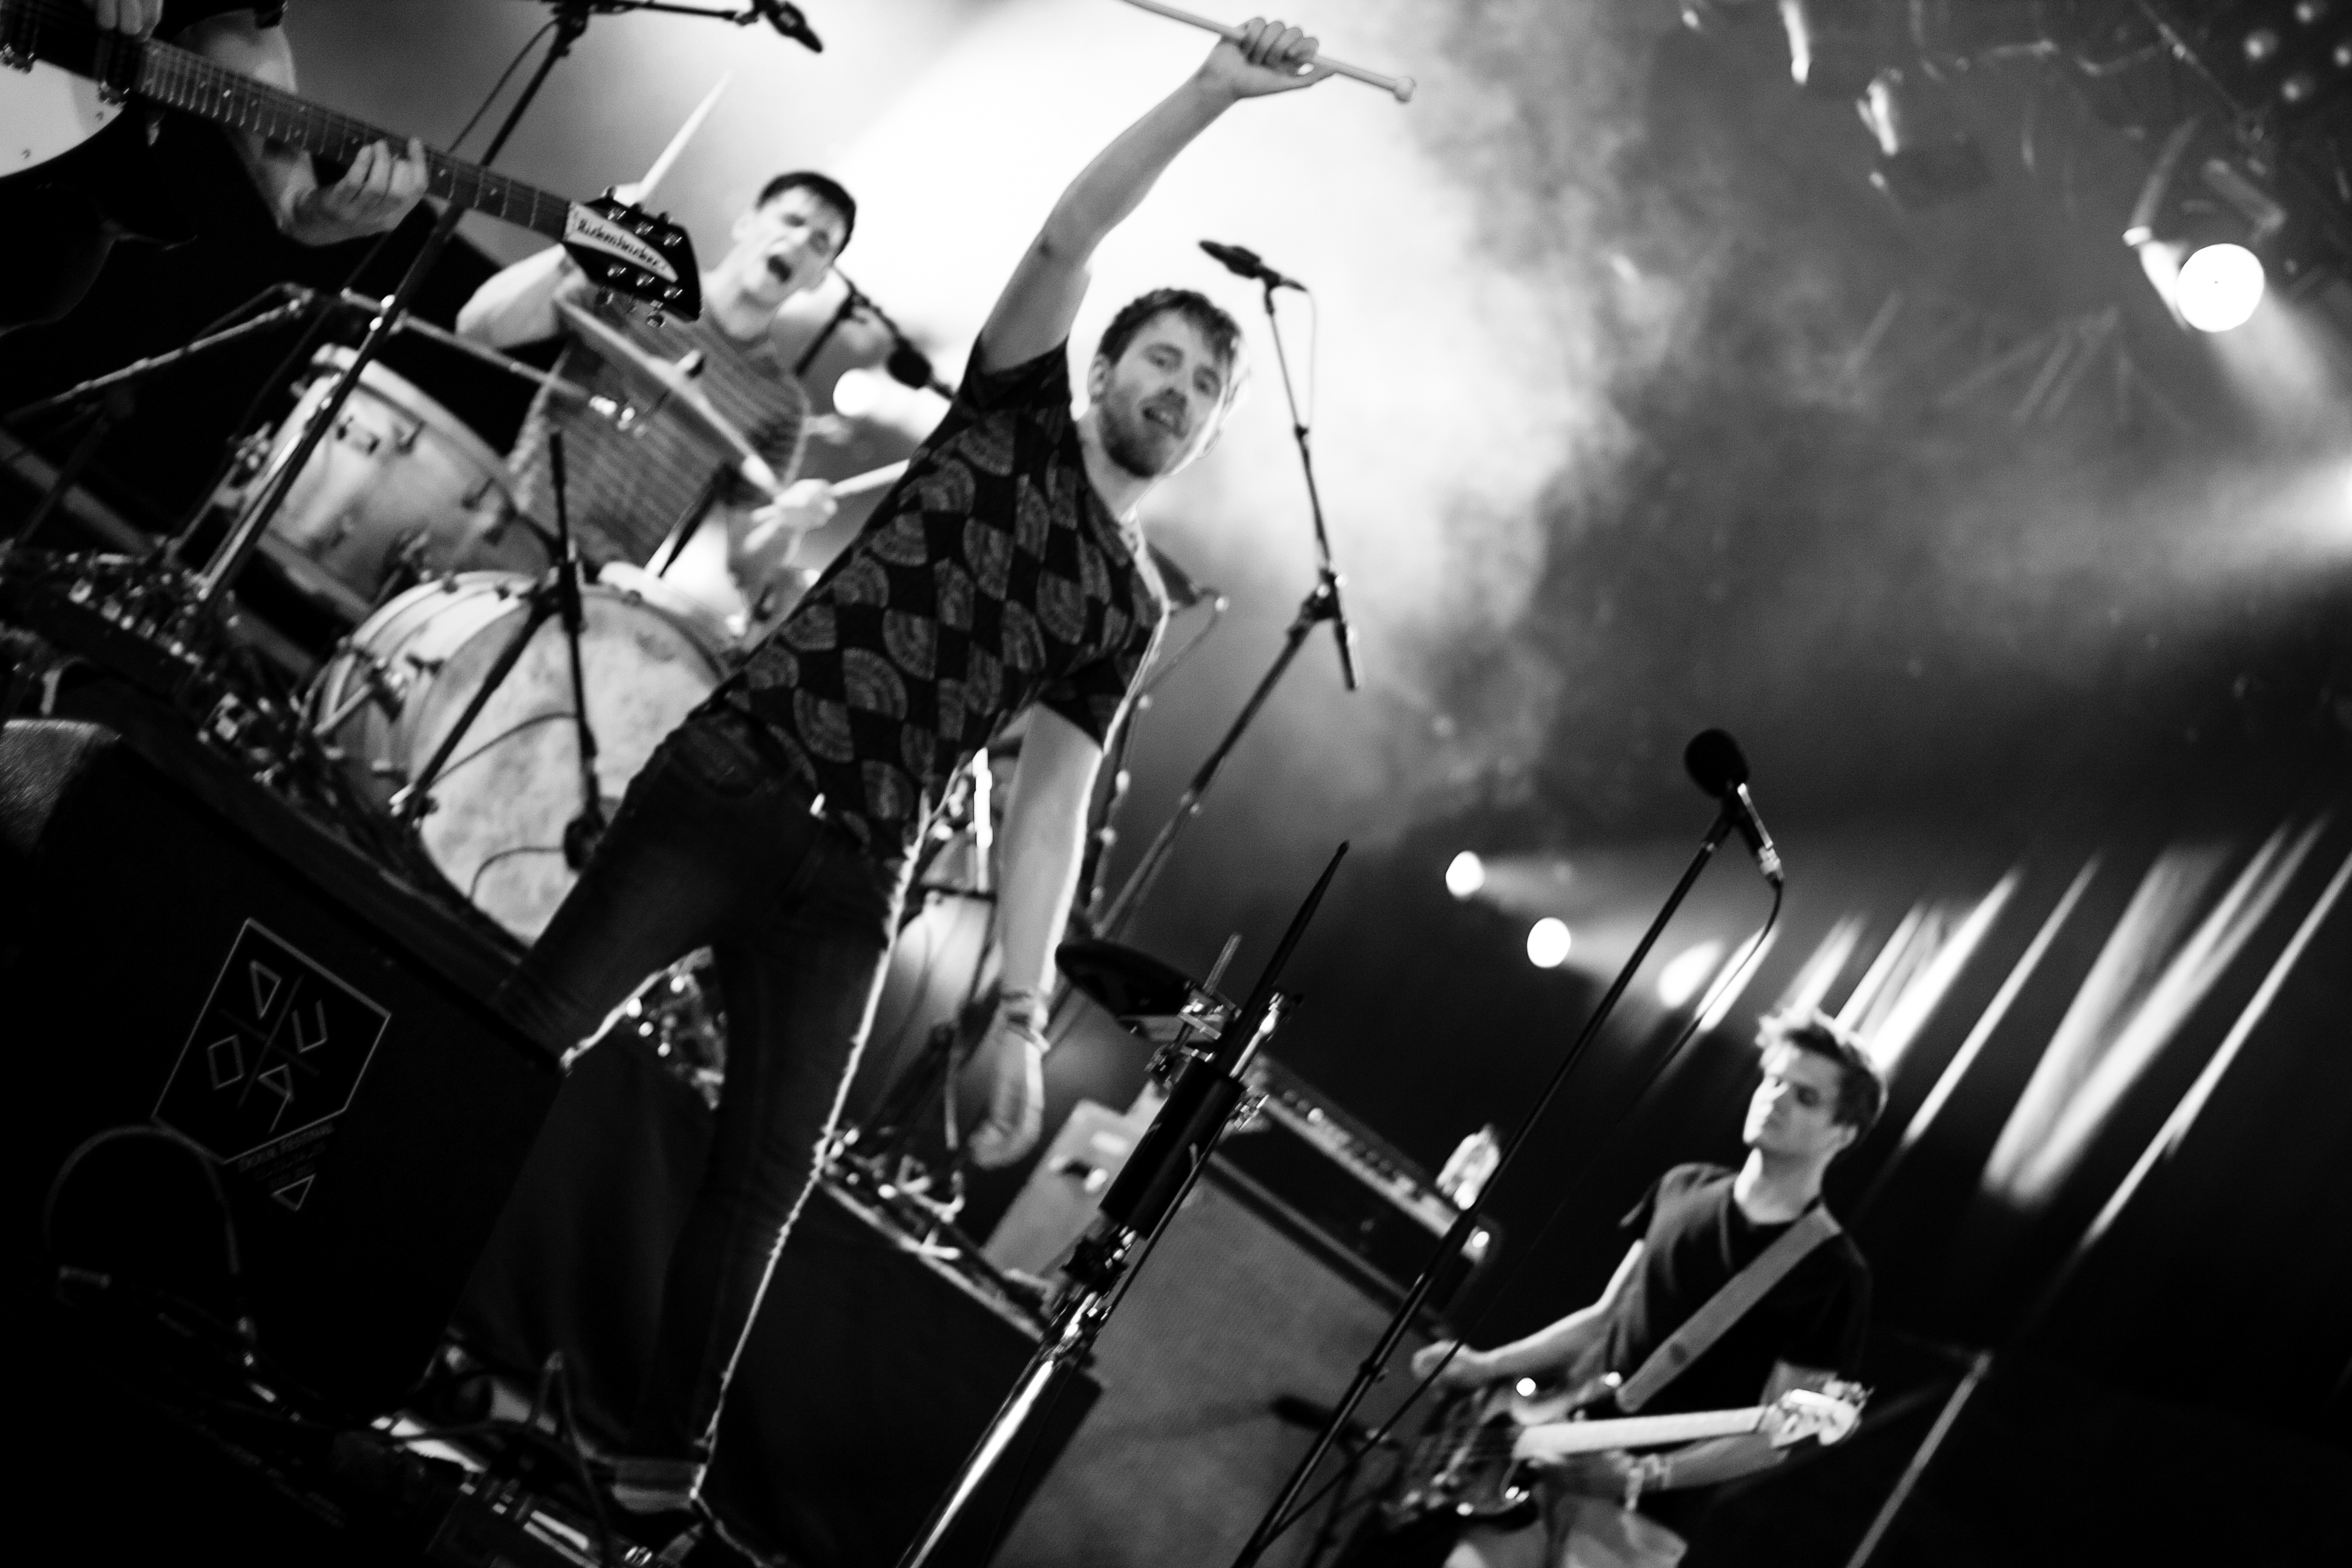
music, black and white, concert, band, live, canon, musician, monochrome, drum, festival, 40d, gig, stage, 2012, dour, willow, performance, bassist, singing, guitarist, drums, drummer, entertainment, performing arts, rock concert, monochrome photography, musical ensemble